Action of 7 May 1794

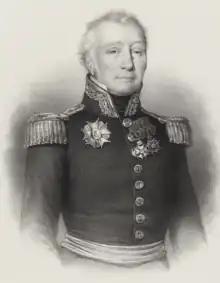
A portrait of Charles-Alexandre Léon Durand Linois, by Antoine Maurin

The action of 7 May 1794 was a minor naval action fought between a British ship of the line and a French frigate early in the French Revolutionary Wars. The French Navy sought to disrupt British trade by intercepting and capturing merchant ships with roving frigates, a strategy countered by protecting British convoys with heavier warships, particularly in European waters. On 5 May 1794, the British escorts of a convoy from Cork sighted two French ships approaching and gave chase. The ships, a frigate and a corvette, outmatched by their opponents, separated and the convoy escorts did likewise, each following one of the raiders on a separate course.